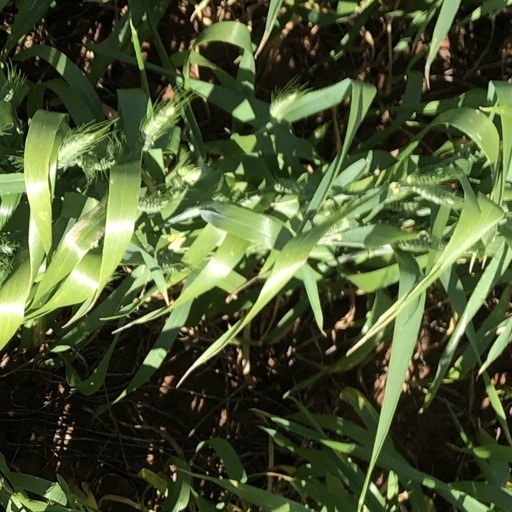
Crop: wheat